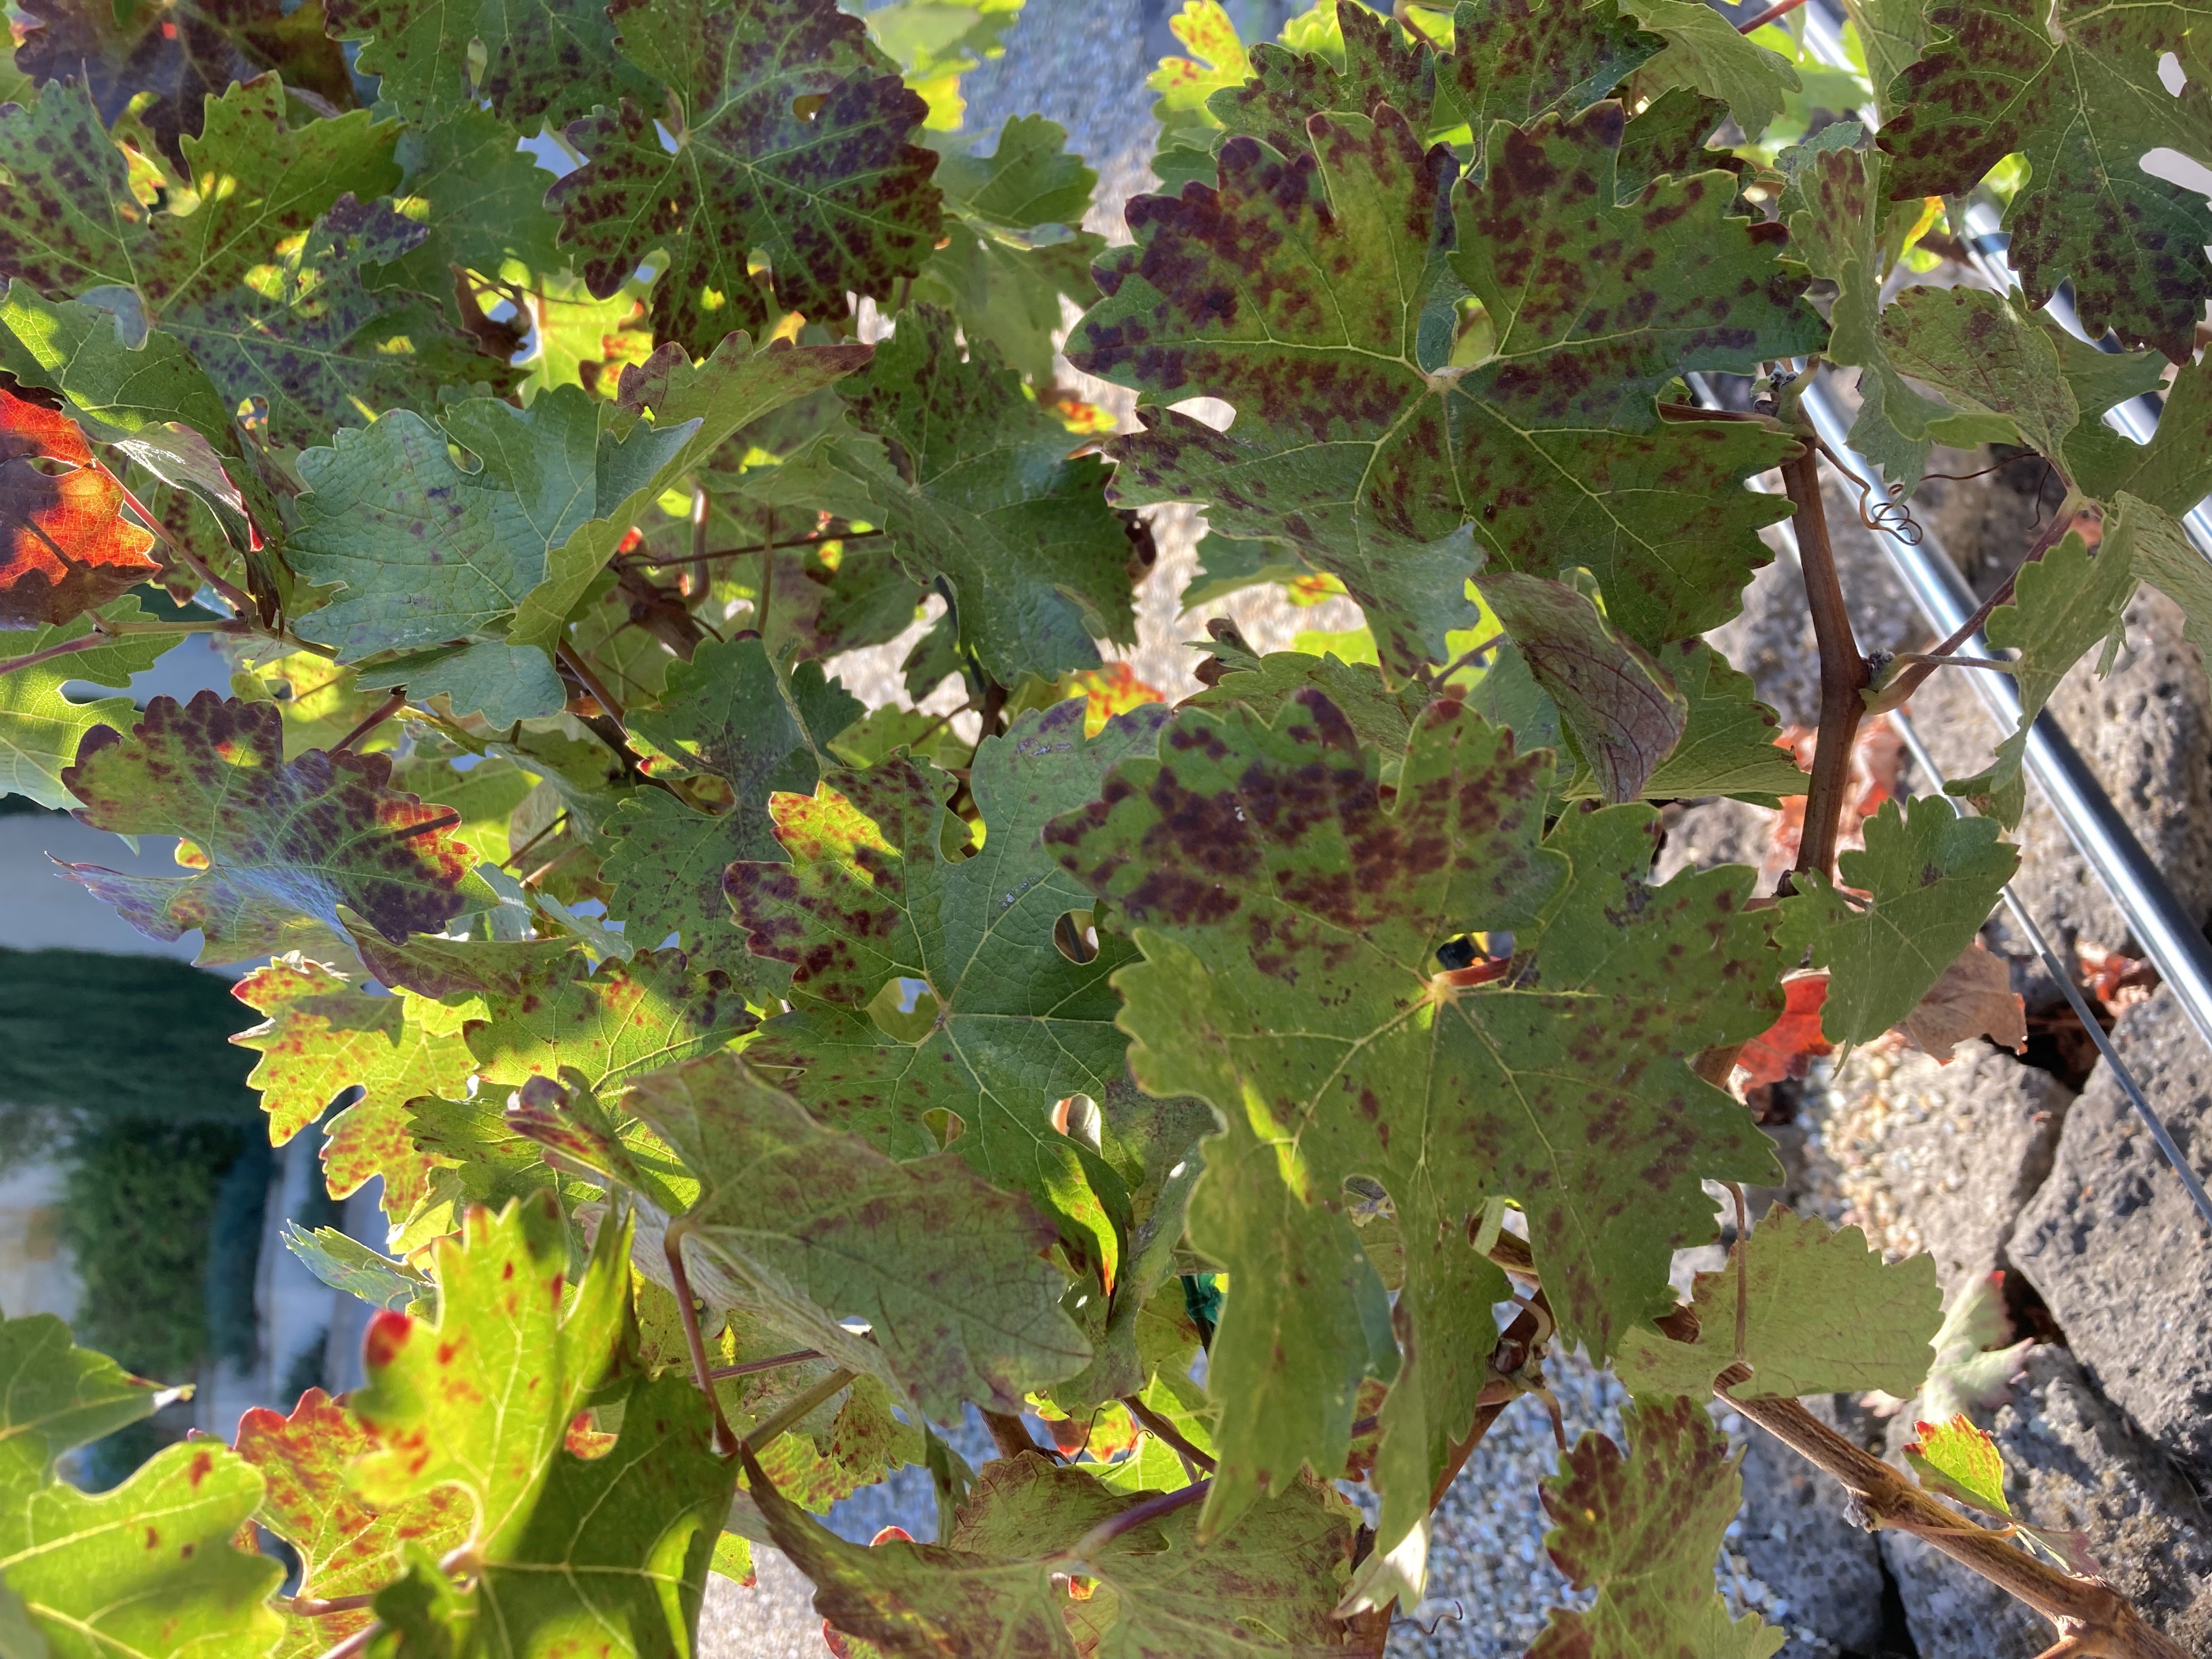
Label: Leafroll 3